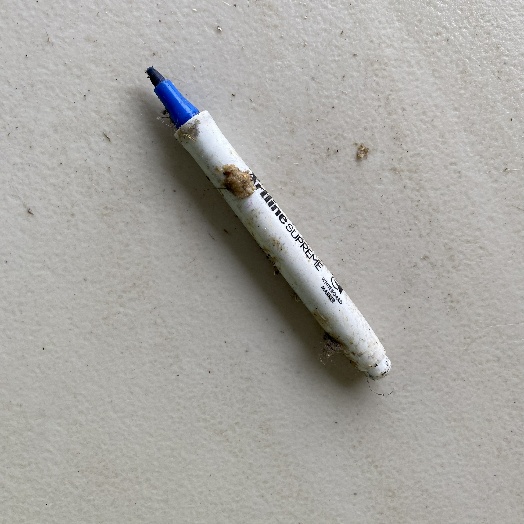
Label: Miscellaneous Trash